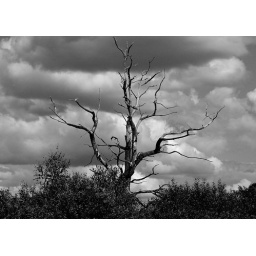
Shot from the car window in 90 km/h.